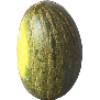
Label: melon_piel_de_sapo